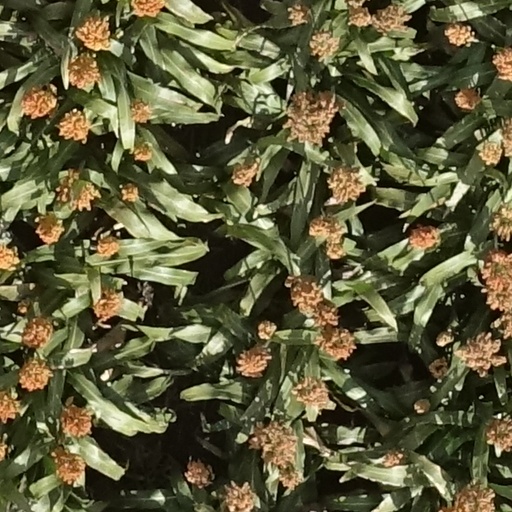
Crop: sorghum